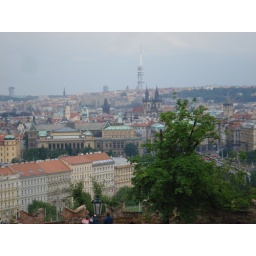
Tyn Church and TV tower in background